List of Los Angeles Lakers seasons

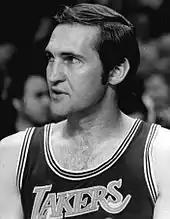
head shot of Jerry West

"Note: Statistics are correct as of the end of the 2024–25 NBA season."